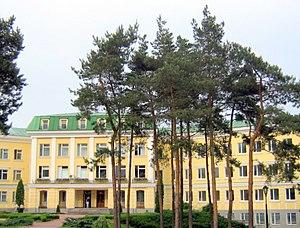
Le parc Sofiyivsky est un jardin botanique situé dans la ville d’Ouman, en Ukraine. Fondé en 1796 par le comte Stanislas Potocki, le parc a une superficie de 1,79 km². Depuis 2007, il fait partie de la liste des Sept merveilles d'Ukraine.